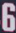
Number: 6